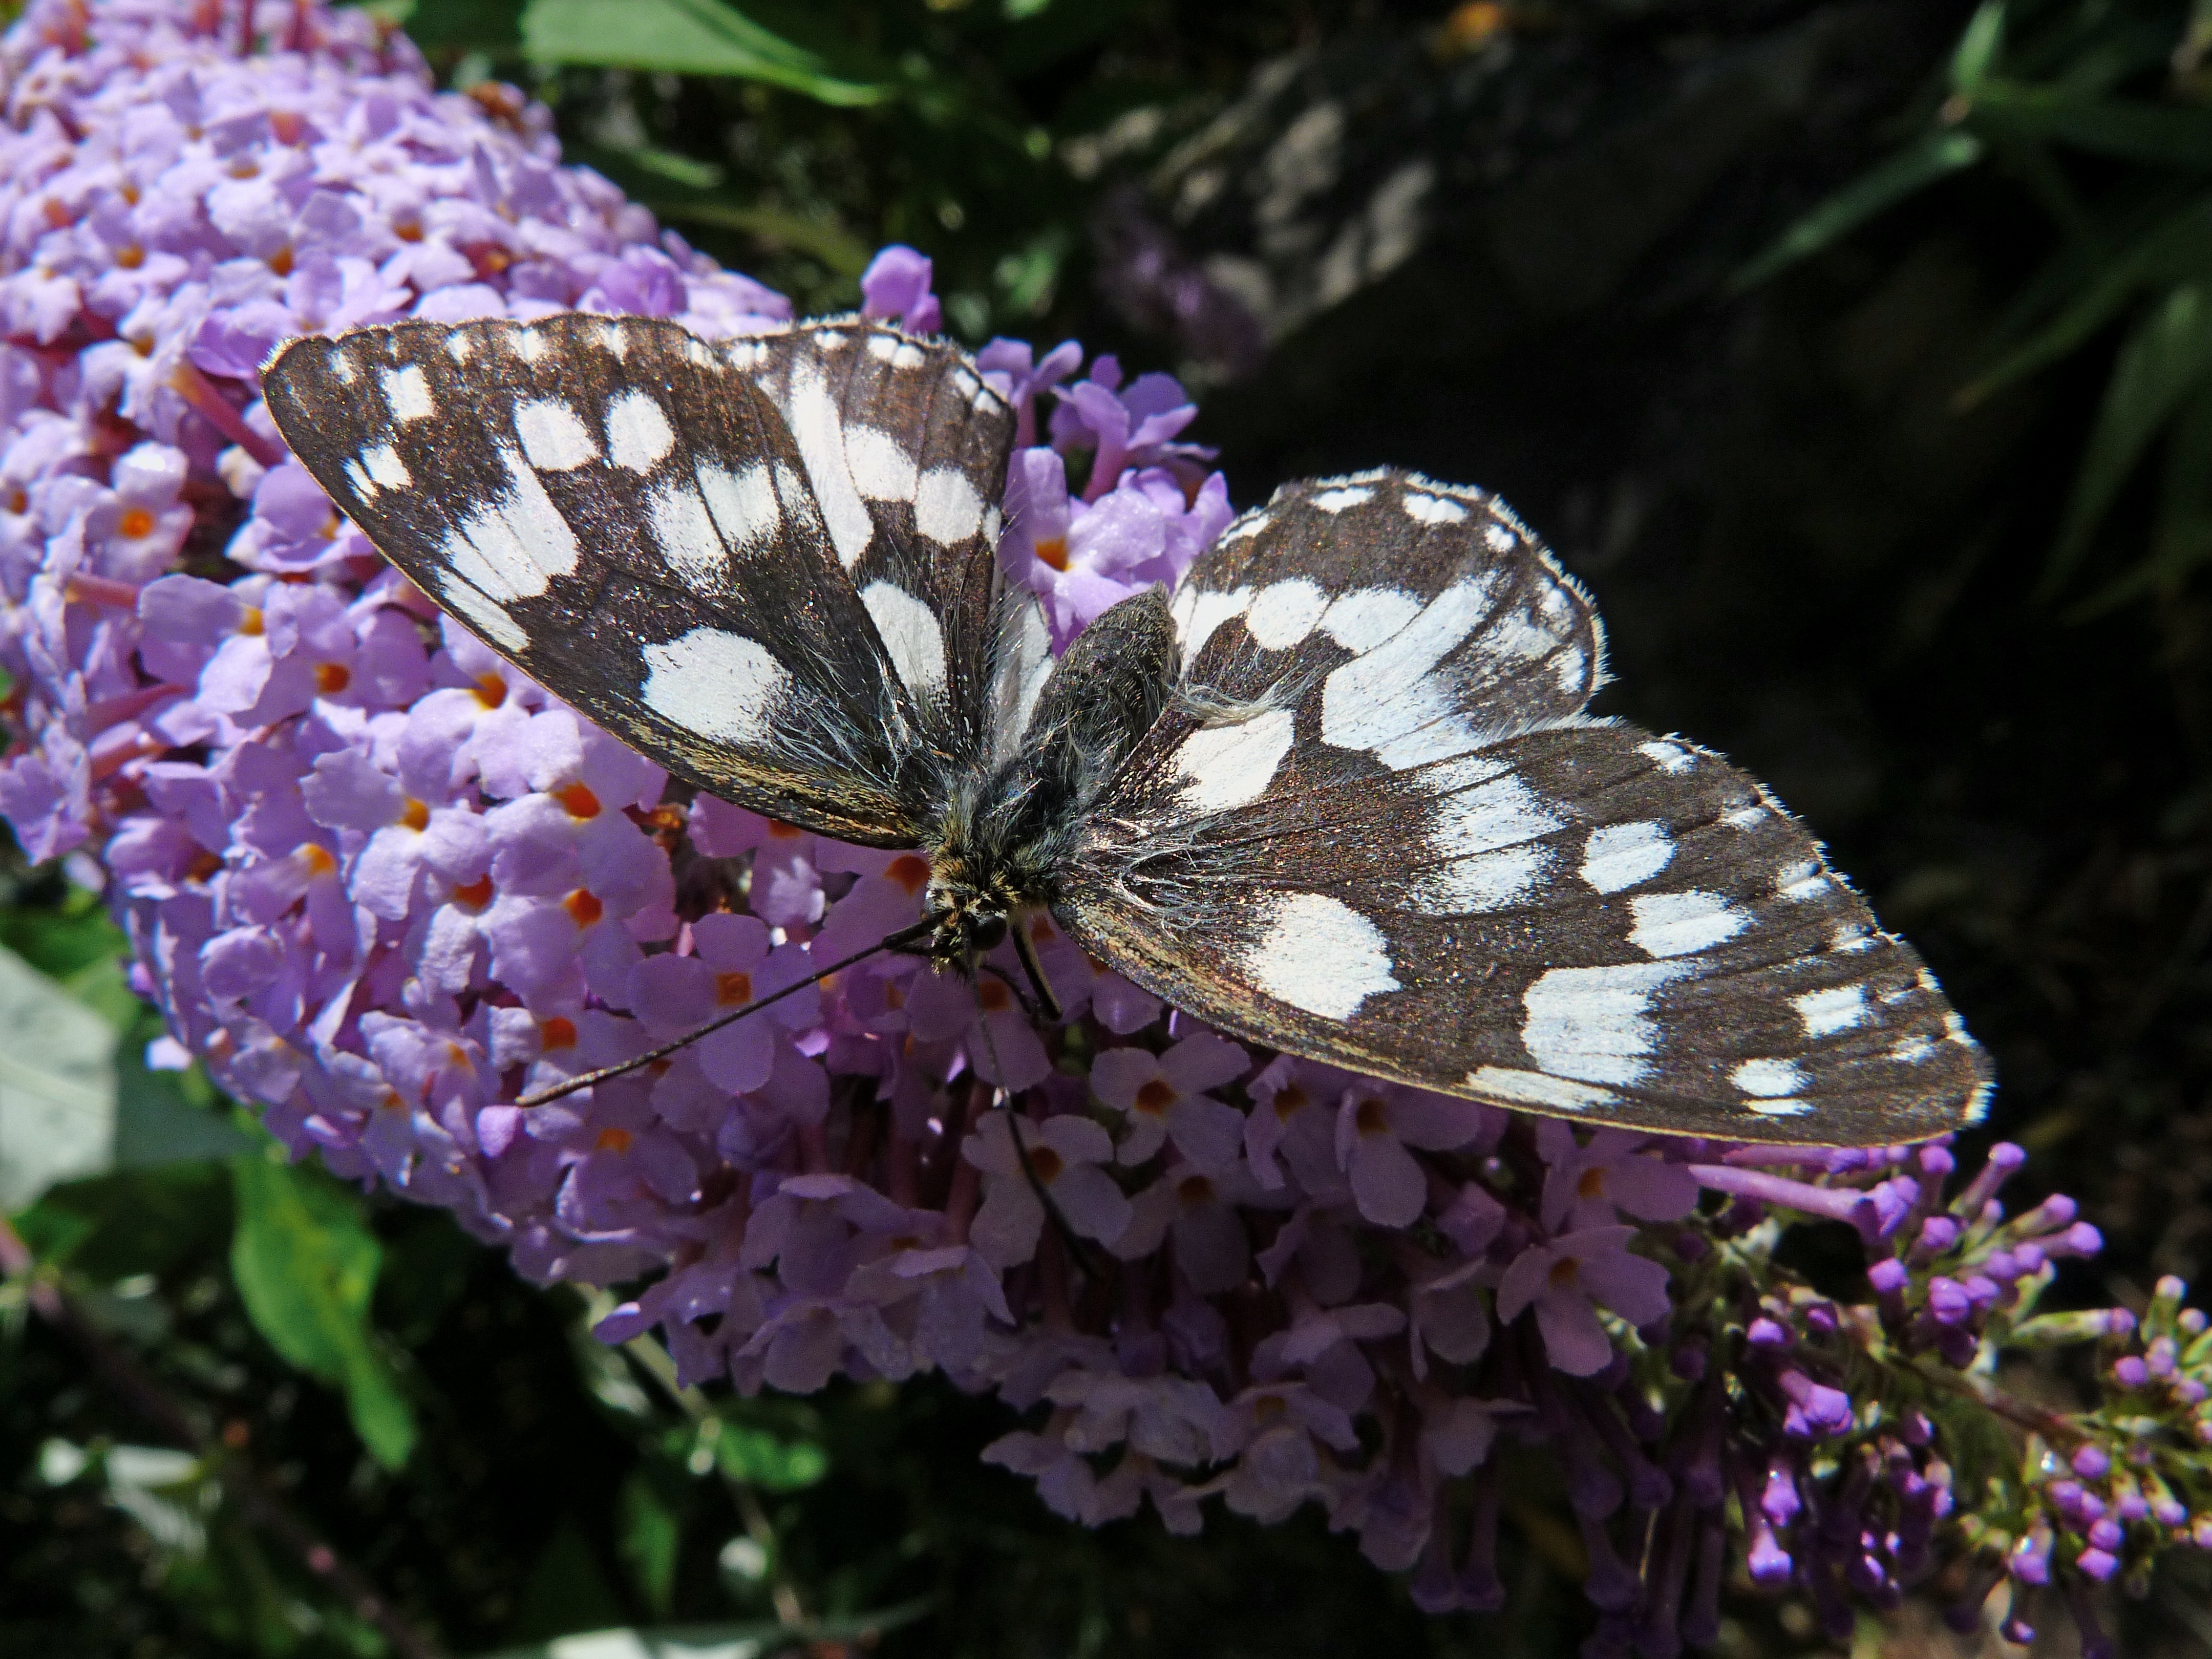
nature, plant, white, flower, summer, insect, macro, botany, butterfly, black, flora, fauna, invertebrate, flowers, wings, insects, butterflies, bicolor, ephemeral, forage, macro photography, arthropod, pollinator, moths and butterflies, lycaenid